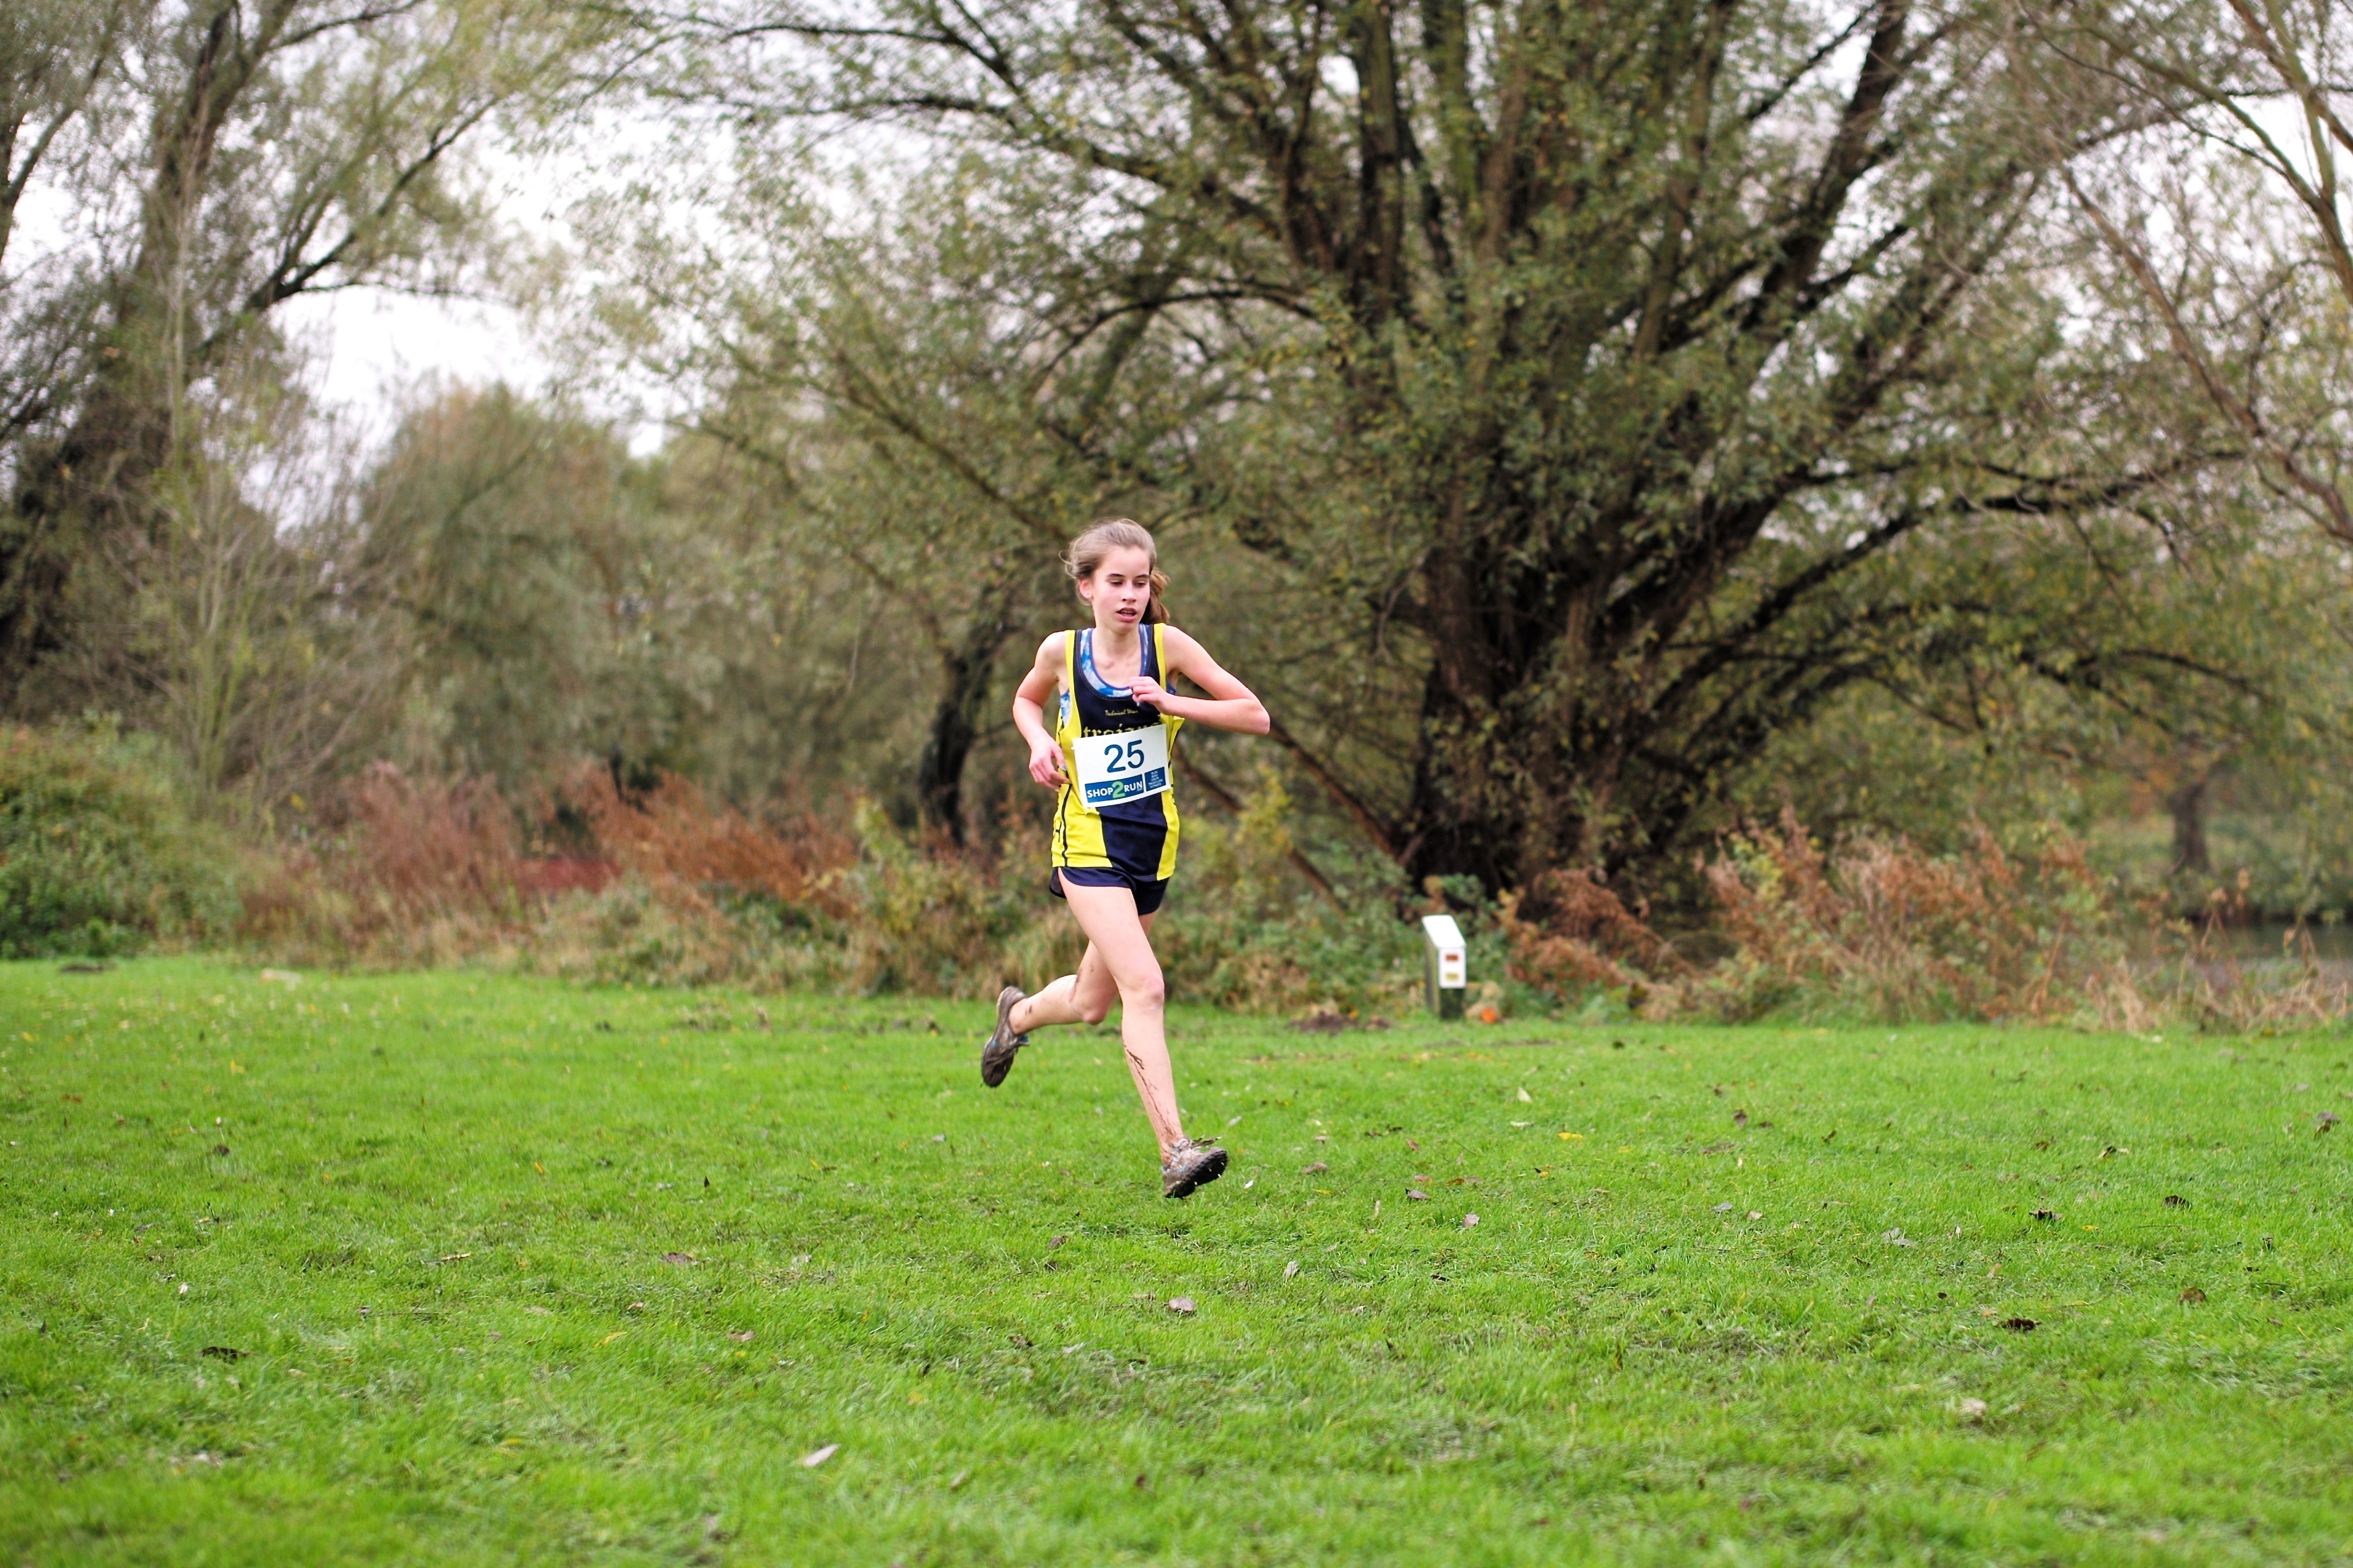
person, trail, meadow, running, recreation, jogging, race, sports, endurance, athletics, physical exercise, outdoor recreation, human action, individual sports, endurance sports, ultramarathon, duathlon, cross country running, cross country cycling